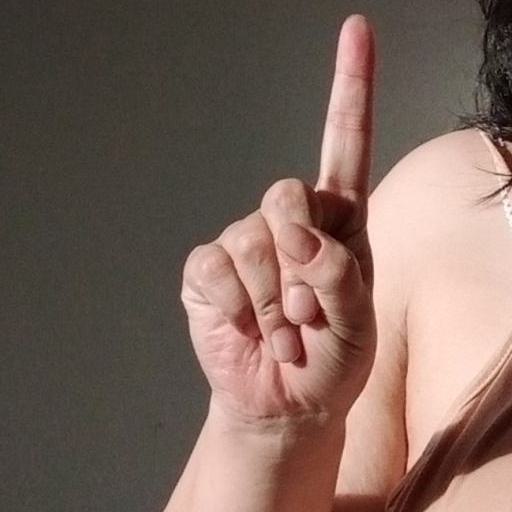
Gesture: one